Dominic Kinnear

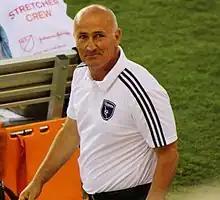
Kinnear with the San Jose Earthquakes in 2015

Dominic Kinnear (born July 26, 1967) is an American soccer coach and former player. On January 18, 2022, he was named an assistant coach by FC Cincinnati, his first coaching role since serving as the interim head coach of the LA Galaxy.